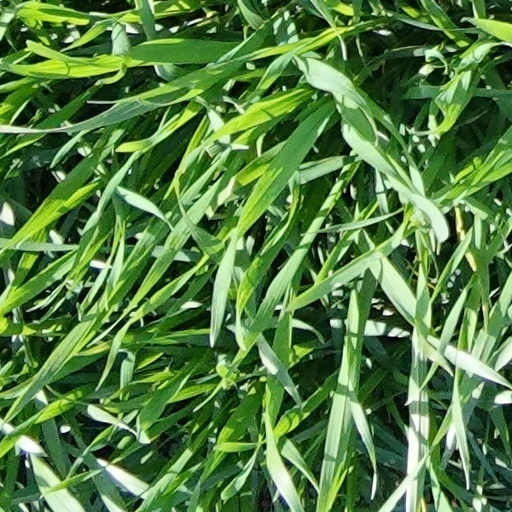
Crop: wheat